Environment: real
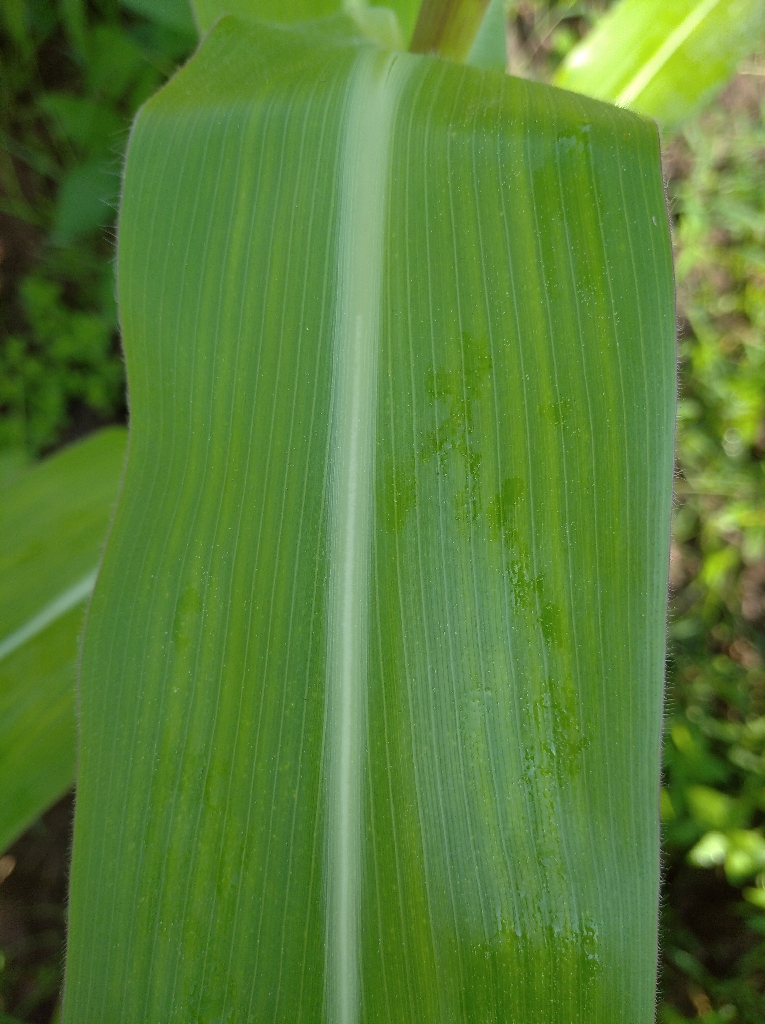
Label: healthy